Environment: real
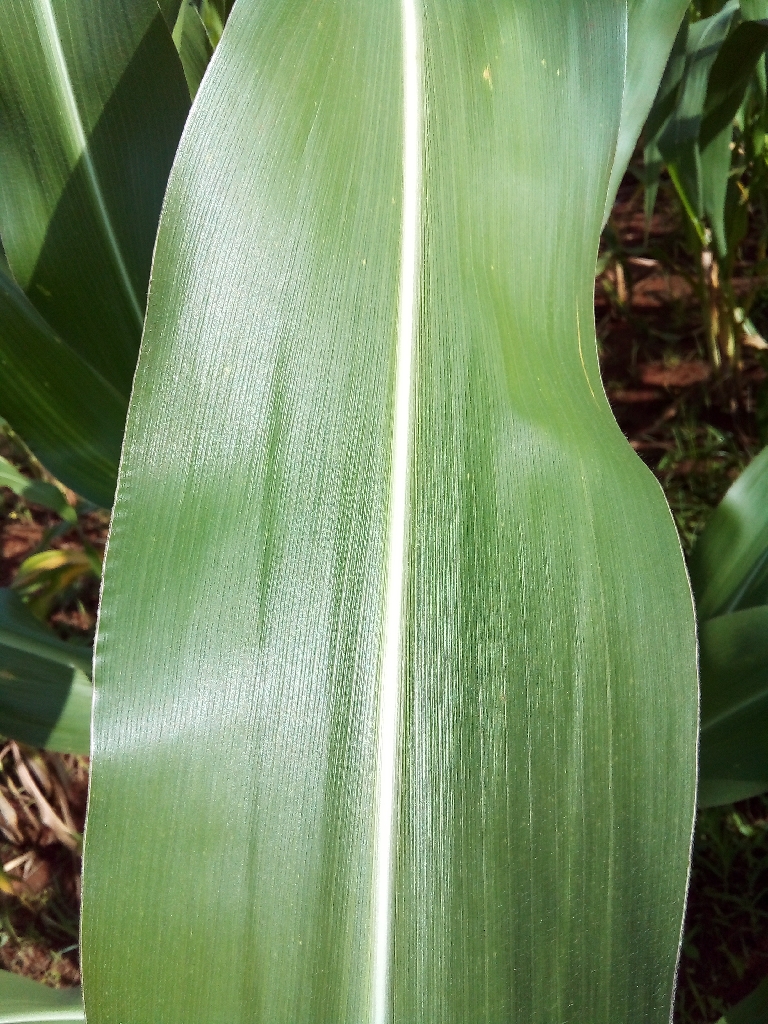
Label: healthy